Jean-Pierre Droz

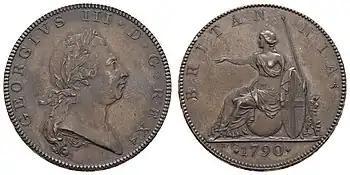
Cu-Pattern Halfpenny George III by Jean-Pierre Droz, struck in 1790 at Matthew Boulton's Soho Mint, with raised edge inscription: RENDER TO CESAR THE THINGS WHICH ARE CESARS

He was employed by the prominent English manufacturer and business man, Matthew Boulton (1728 - 1809) to improve Boulton's coin and medal quality. However, he worked there for just two years. In 1789, Droz devised a collar used to engrave the sides of coins and ensure a circular shape, and though it was unsuitable for large numbers of coins, it remained in use at the Soho Mint.